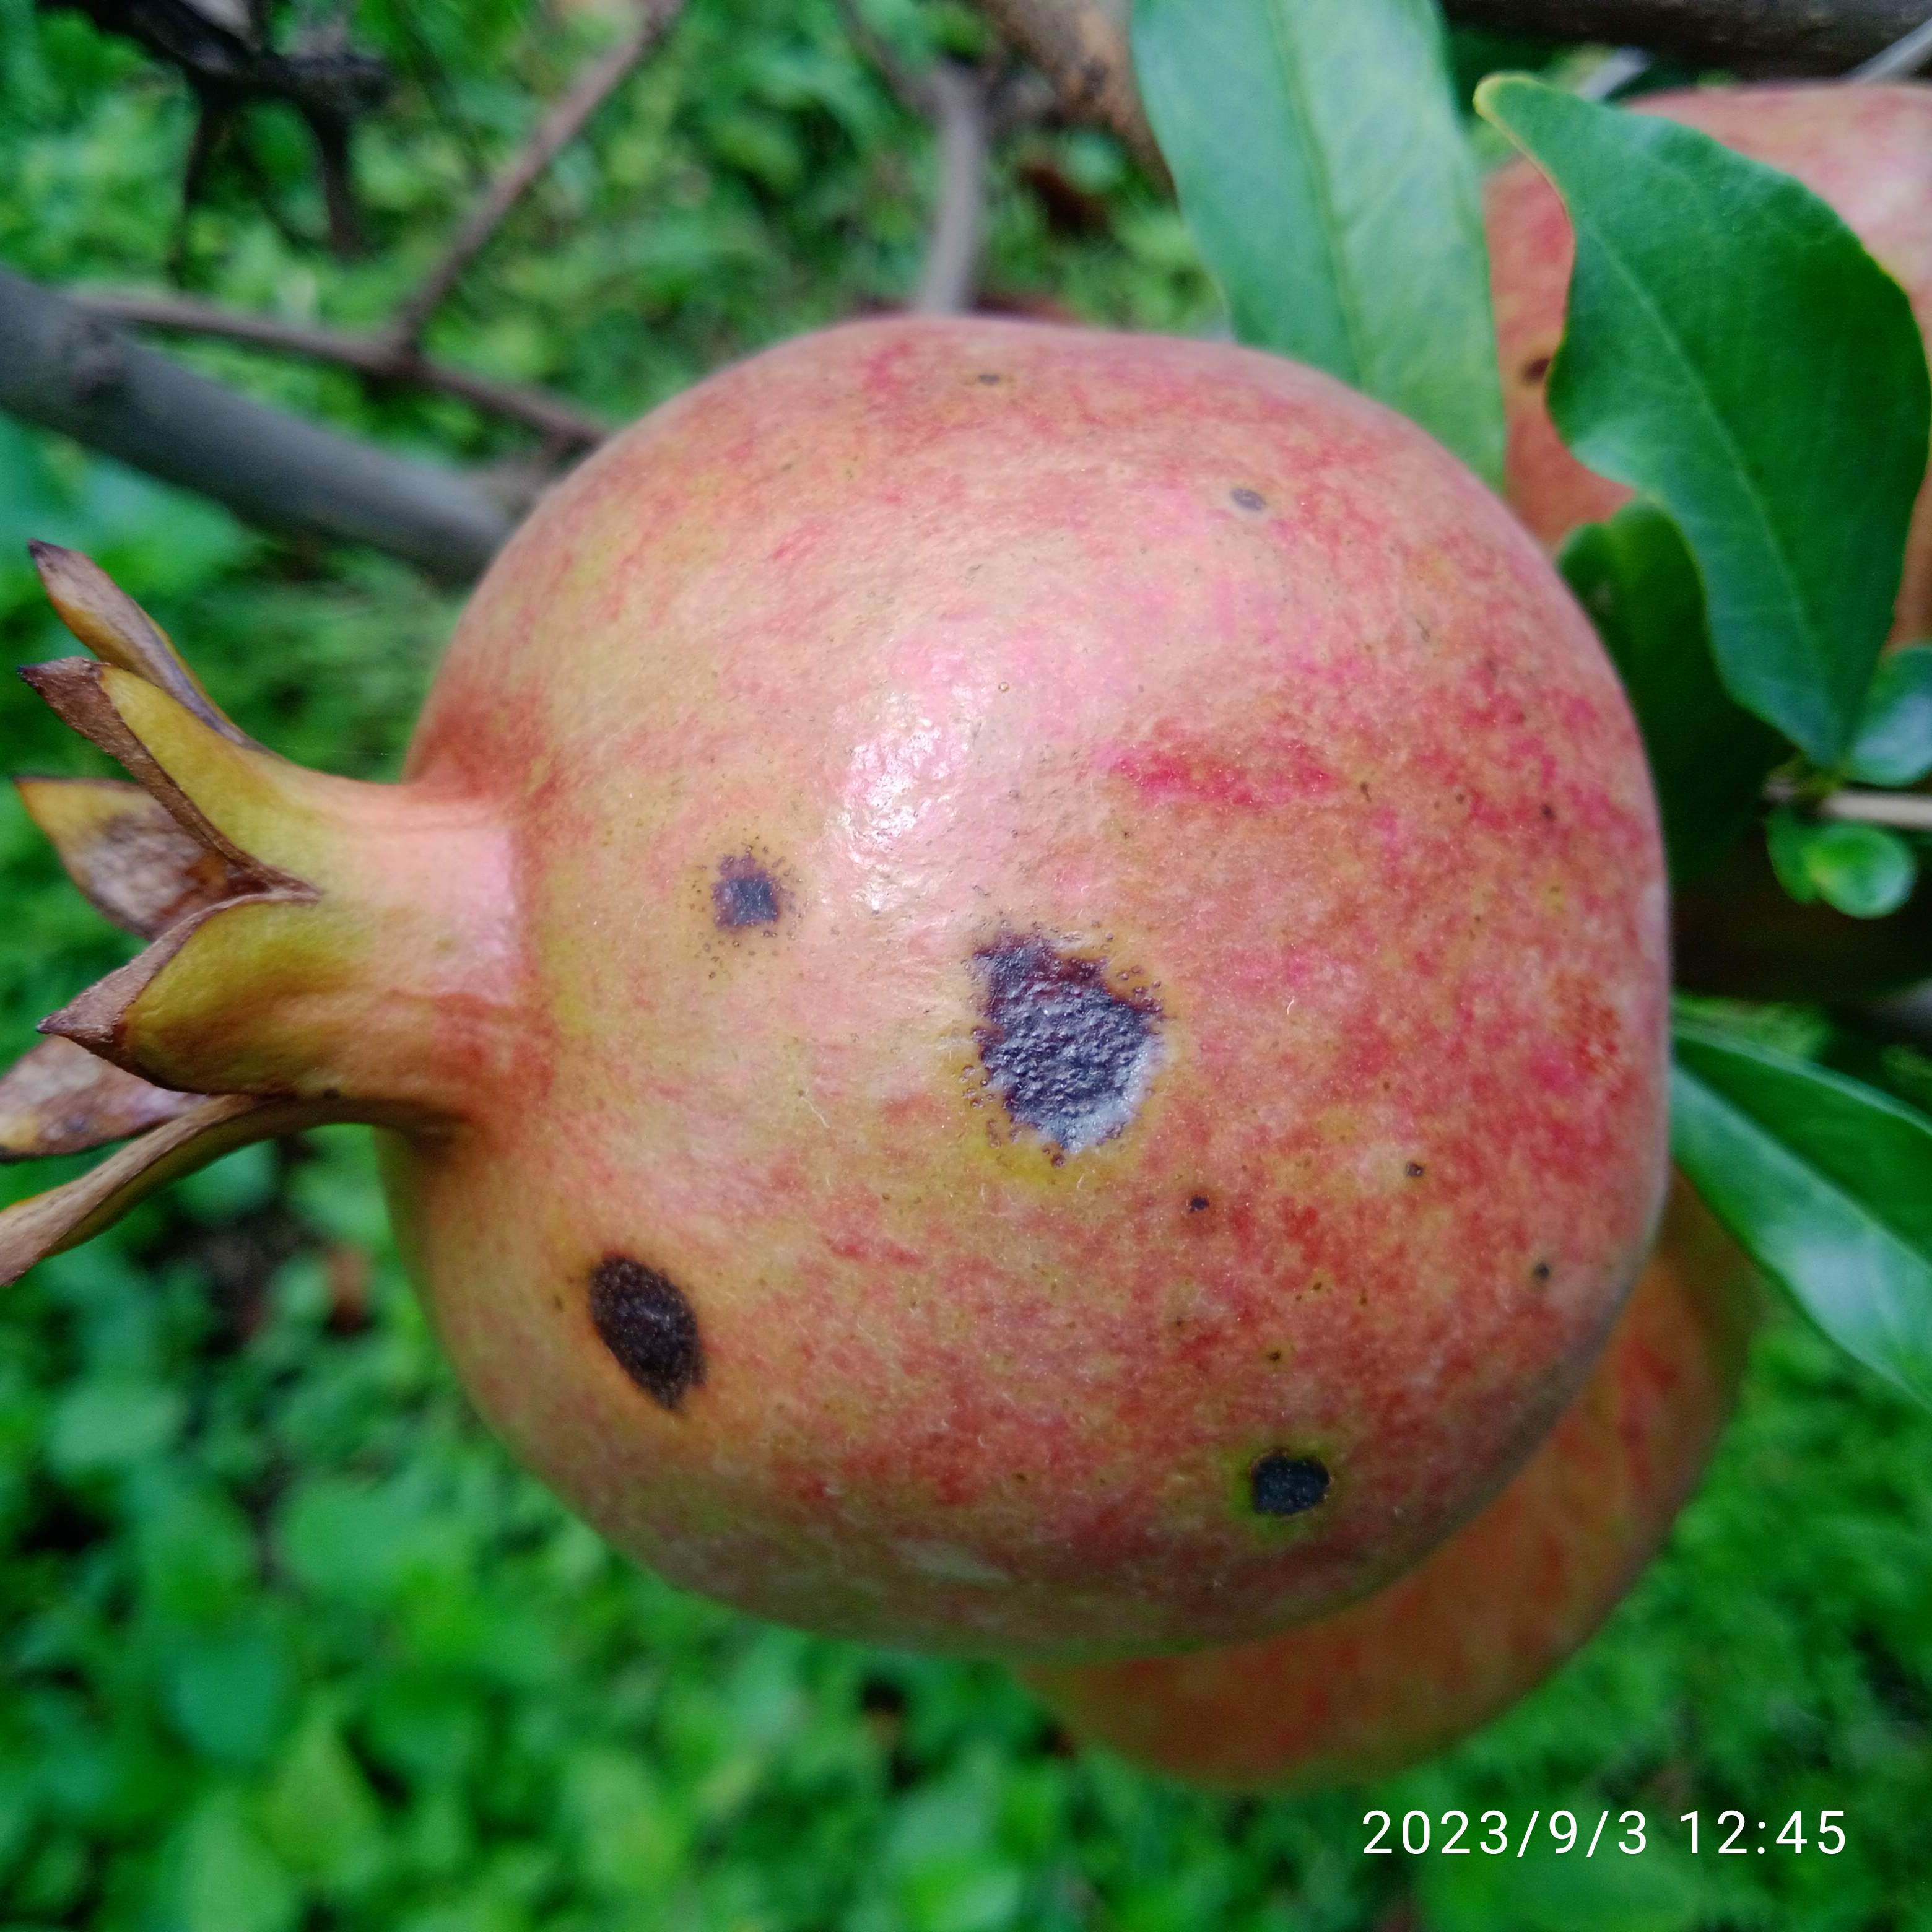
Label: Anthracnose